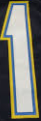
Number: 1